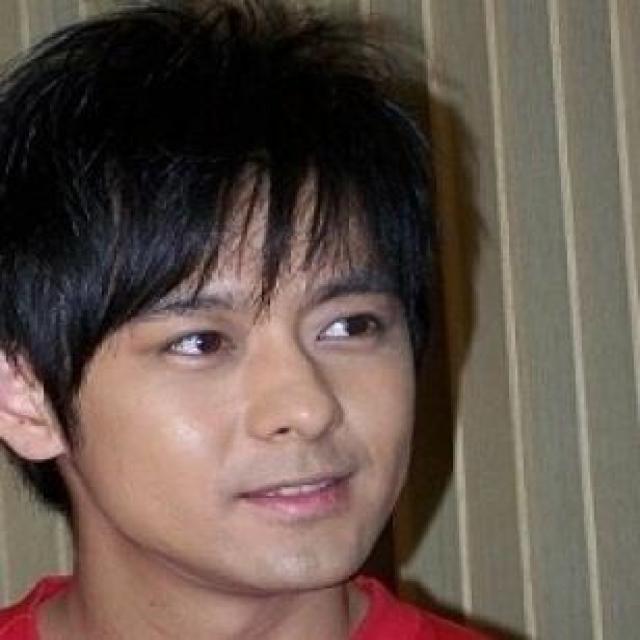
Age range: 21-44